Brendan Morrison

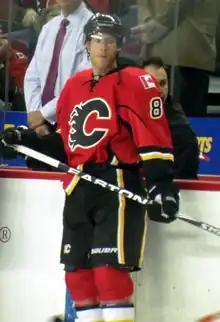
Morrison during his tenure with the Flames

Morrison signed with the Anaheim Ducks to a one-year, US$2.75 million contract on July 7, 2008. He had received interest from as many as nine NHL teams, including the Canucks, who offered a one-year, US$1.9 million deal prior to Morrison's free agency. Morrison scored his first goal as a Duck on November 7 in a 5–2 loss to the Dallas Stars. While it was hoped he could be a replacement for Andy McDonald as the team's second-line centre, Morrison struggled in his short tenure with the Ducks. He was relegated to the fourth line and made a healthy scratch at various points in the season. It was proposed by the media that he was not yet playing at full capacity on account of his off-season knee surgery. With 22 points in 62 games, he was waived by the Ducks leading up to the NHL trade deadline on March 3, 2009. He was claimed the following day by the Dallas Stars. He scored his first goal with the Stars on March 12, the game-winner in a 3–2 contest against the Carolina Hurricanes. Morrison's 2008–09 total of 31 points between the Ducks and Stars was the lowest output of his career (not including the previous season's injury-shortened campaign and his 11-game 1997–98 season).